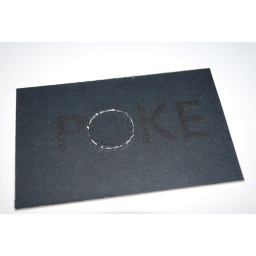
'POKE' screen printed in black onto front, with the 'O' perforated, encouraging you to indeed 'poke' the card.